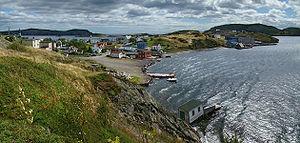
Trinity, Péninsule Bonavista, Est de Terre-Neuve, Canada. Les monuments visibles sont: à gauche, l'église anglicane de St-Paul (1892-94)
La péninsule de Bonavista est une des nombreuses péninsules de la côte est de Terre-Neuve au Canada. Elle fait 85 km de longueur par 15 à 40 km de largeur, dont 19 km à son point d'attache. La péninsule sépare la baie de Bonavista, au nord, de la baie Trinity au sud. Elle est reconnue comme le premier endroit où l'explorateur Jean Cabot a touché terre en Amérique en 1497.
La baie de Trinity est une baie du sud-est de Terre-Neuve, dans la province de Terre-Neuve-et-Labrador au Canada. Elle sépare la péninsule d'Avalon et celle de Bonavista.